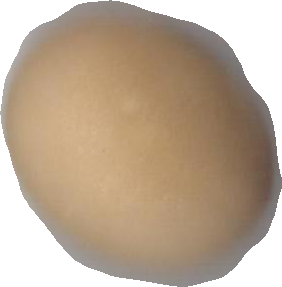
Variety: Grobogan